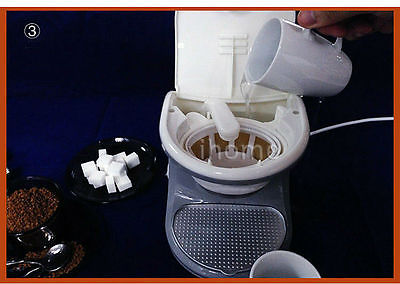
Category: coffee maker